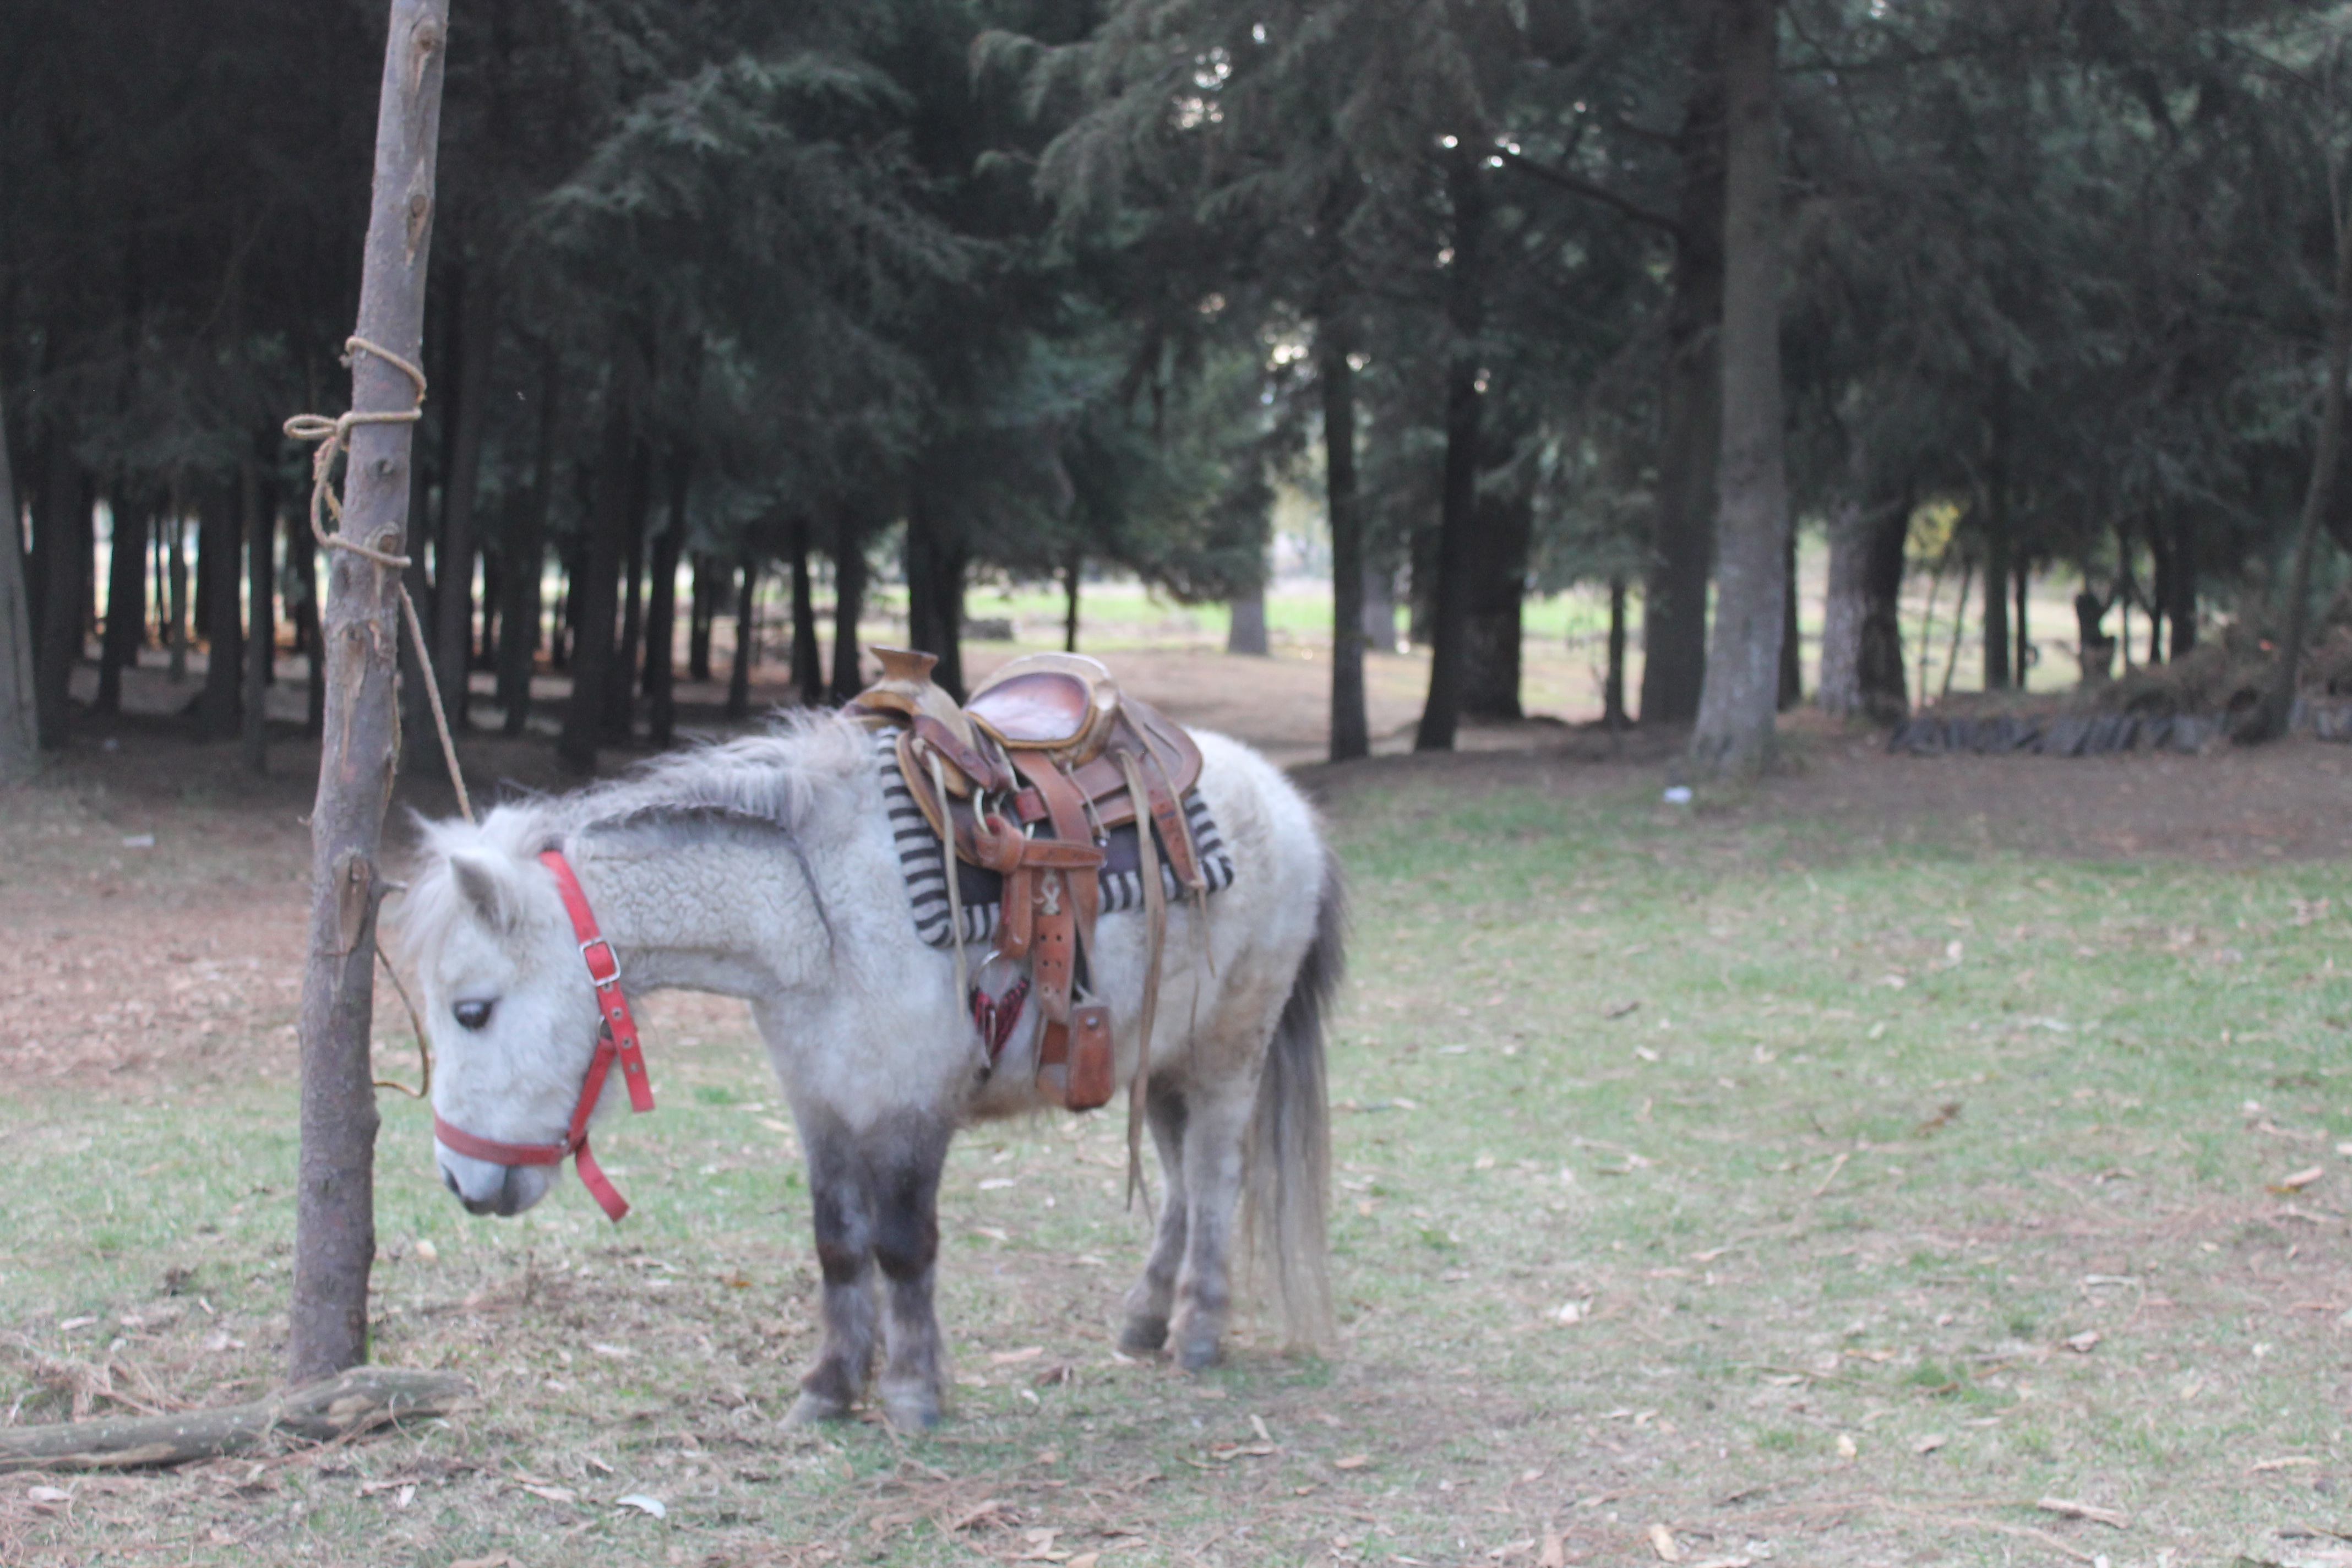
horse, mammal, stallion, donkey, mare, pack animal, horse like mammal